Women's suffrage

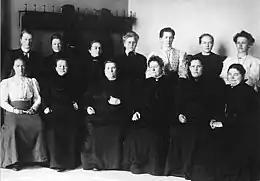
13 of the total of 19 female MPs, who were the first female MPs in the world, elected in Finland's parliamentary elections in 1907

In Europe, the first two countries to enact women's suffrage were Finland in 1906 and Denmark in 1913, and the last two were Switzerland and Liechtenstein. In Switzerland, women gained the right to vote in federal elections in 1971; but in the canton of Appenzell Innerrhoden women obtained the right to vote on local issues only in 1991, when the canton was forced to do so by the Federal Supreme Court of Switzerland. In Liechtenstein, women were given the right to vote by the women's suffrage referendum of 1984. Three prior referendums held in 1968, 1971 and 1973 had failed to secure women's right to vote.